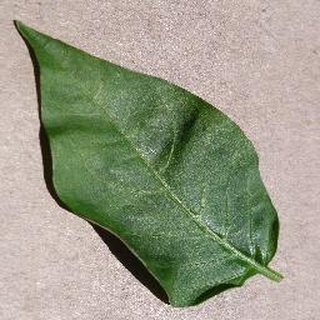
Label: healthy_bell_pepper